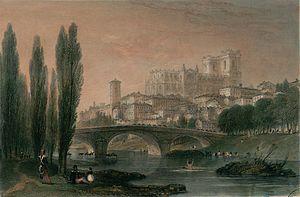
Auch est une commune française située dans le département du Gers, en région Occitanie. Préfecture du département, chef-lieu d'arrondissement et bureau centralisateur de ses trois cantons, elle est aussi le siège de la communauté d'agglomération Grand Auch Cœur de Gascogne et la ville principale de l'aire urbaine d'Auch et de son unité urbaine.